Oliver Mill Park

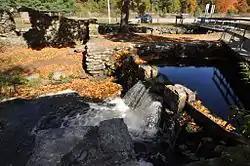

Oliver Mill Park is a municipal park on Nemasket Street in Middleborough, Massachusetts. It contains the remains of a major 18th century industrial complex developed by Peter Oliver, which included several mills, a blast furnace, and forge. It was listed on the National Register of Historic Places in 2000 as the Muttock Historic and Archeological District.